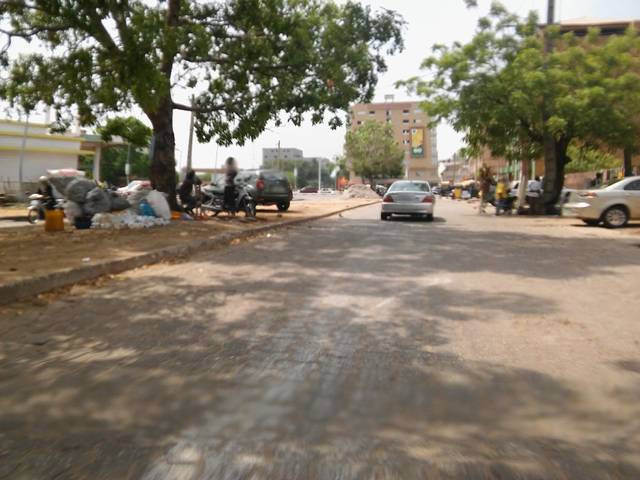
Region: Benin
Coordinates: 6.357, 2.4